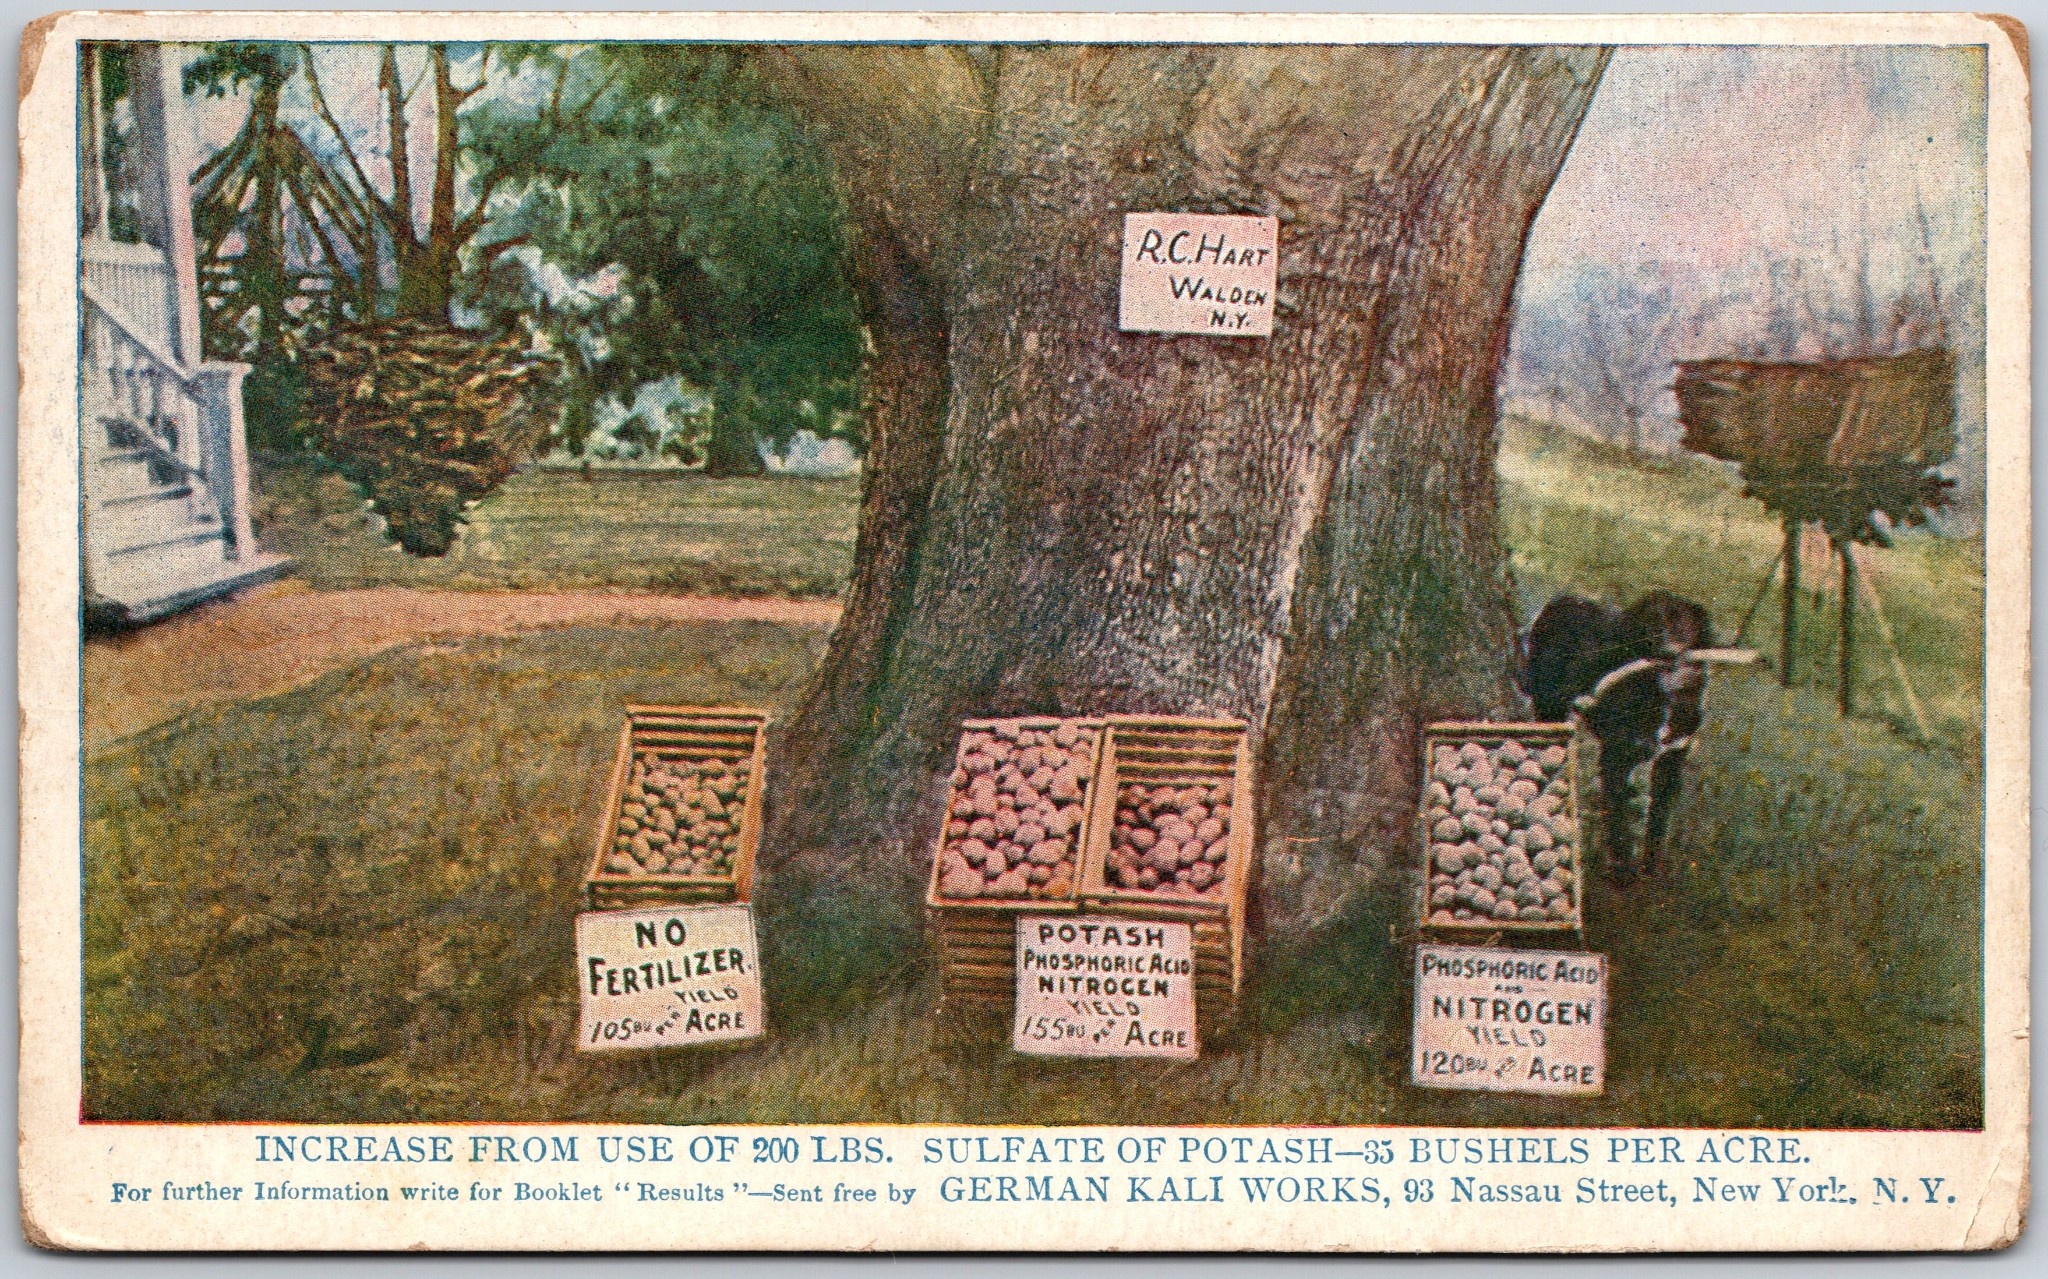
German Kali Works Nassau Street New York Sulfate of Potash Grounds Postcard
Introducing the Vintage Postcard - German Kali Works Nassau Street New York Sulfate of Potash Grounds Postcard. Step back in time and immerse yourself in the rich history of New York City with this captivating piece of memorabilia. This vintage postcard showcases the iconic German Kali Works Nassau Street in New York, a renowned establishment that played a significant role in the city's industrial development. The postcard features a stunning image of the Sulfate of Potash Grounds, a testament to the company's commitment to innovation and excellence. Immerse yourself in the bustling streets of old New York as you gaze upon this beautifully preserved postcard. The intricate details and vibrant colours transport you to a bygone era, where the German Kali Works Nassau Street stood tall as a symbol of progress and prosperity. Whether you're a history enthusiast, a postcard collector, or simply someone who appreciates the charm of vintage memorabilia, this postcard is a must-have addition to your collection. Display it proudly in your home or office, and let it spark conversations about the rich industrial heritage of New York City. Crafted with meticulous attention to detail, this vintage postcard is a true testament to the craftsmanship of a bygone era. The high-quality printing ensures that every intricate detail is faithfully reproduced, allowing you to appreciate the beauty of the Sulfate of Potash Grounds in all its glory. Don't miss your chance to own a piece of New York City's history. Add the Vintage Postcard - German Kali Works Nassau Street New York Sulfate of Potash Grounds Postcard to your cart today and let it transport you back in time to the golden age of industrialization.
Brand: ColbearCollectibles
Category: Arts & Entertainment > Hobbies & Creative Arts > Collectibles